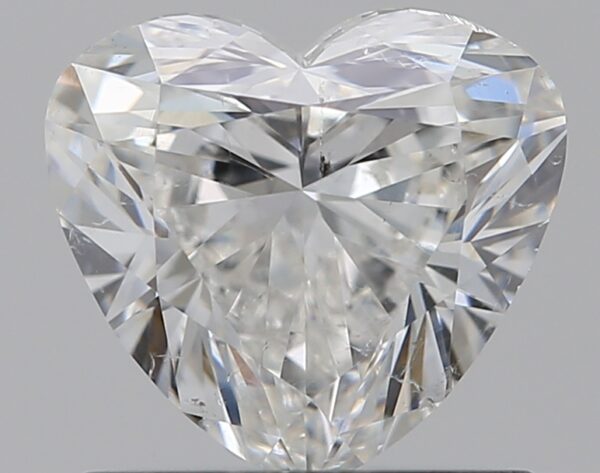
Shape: heart
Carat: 0.8
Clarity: SI1
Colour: G
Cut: EX
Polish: EX
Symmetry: GD
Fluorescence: N
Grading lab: GIA
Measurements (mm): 5.78 x 6.29 x 3.53